Artur Eisenbach

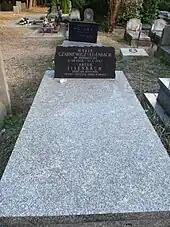
Symbolic grave of Artur Eisenbach at the resting place of Maria Czarniewicz-Eisenbach (1908–1983) in Warsaw

Artur Eisenbach (born 7 April 1906 in Nowy Sącz, died 30 October 1992 in Tel Aviv) was a Polish-Jewish historian; an expert on the history of Jews in Poland, member of Polish Academy of Sciences and the head of the Jewish Historical Institute in Warsaw between 1966 and 1968.